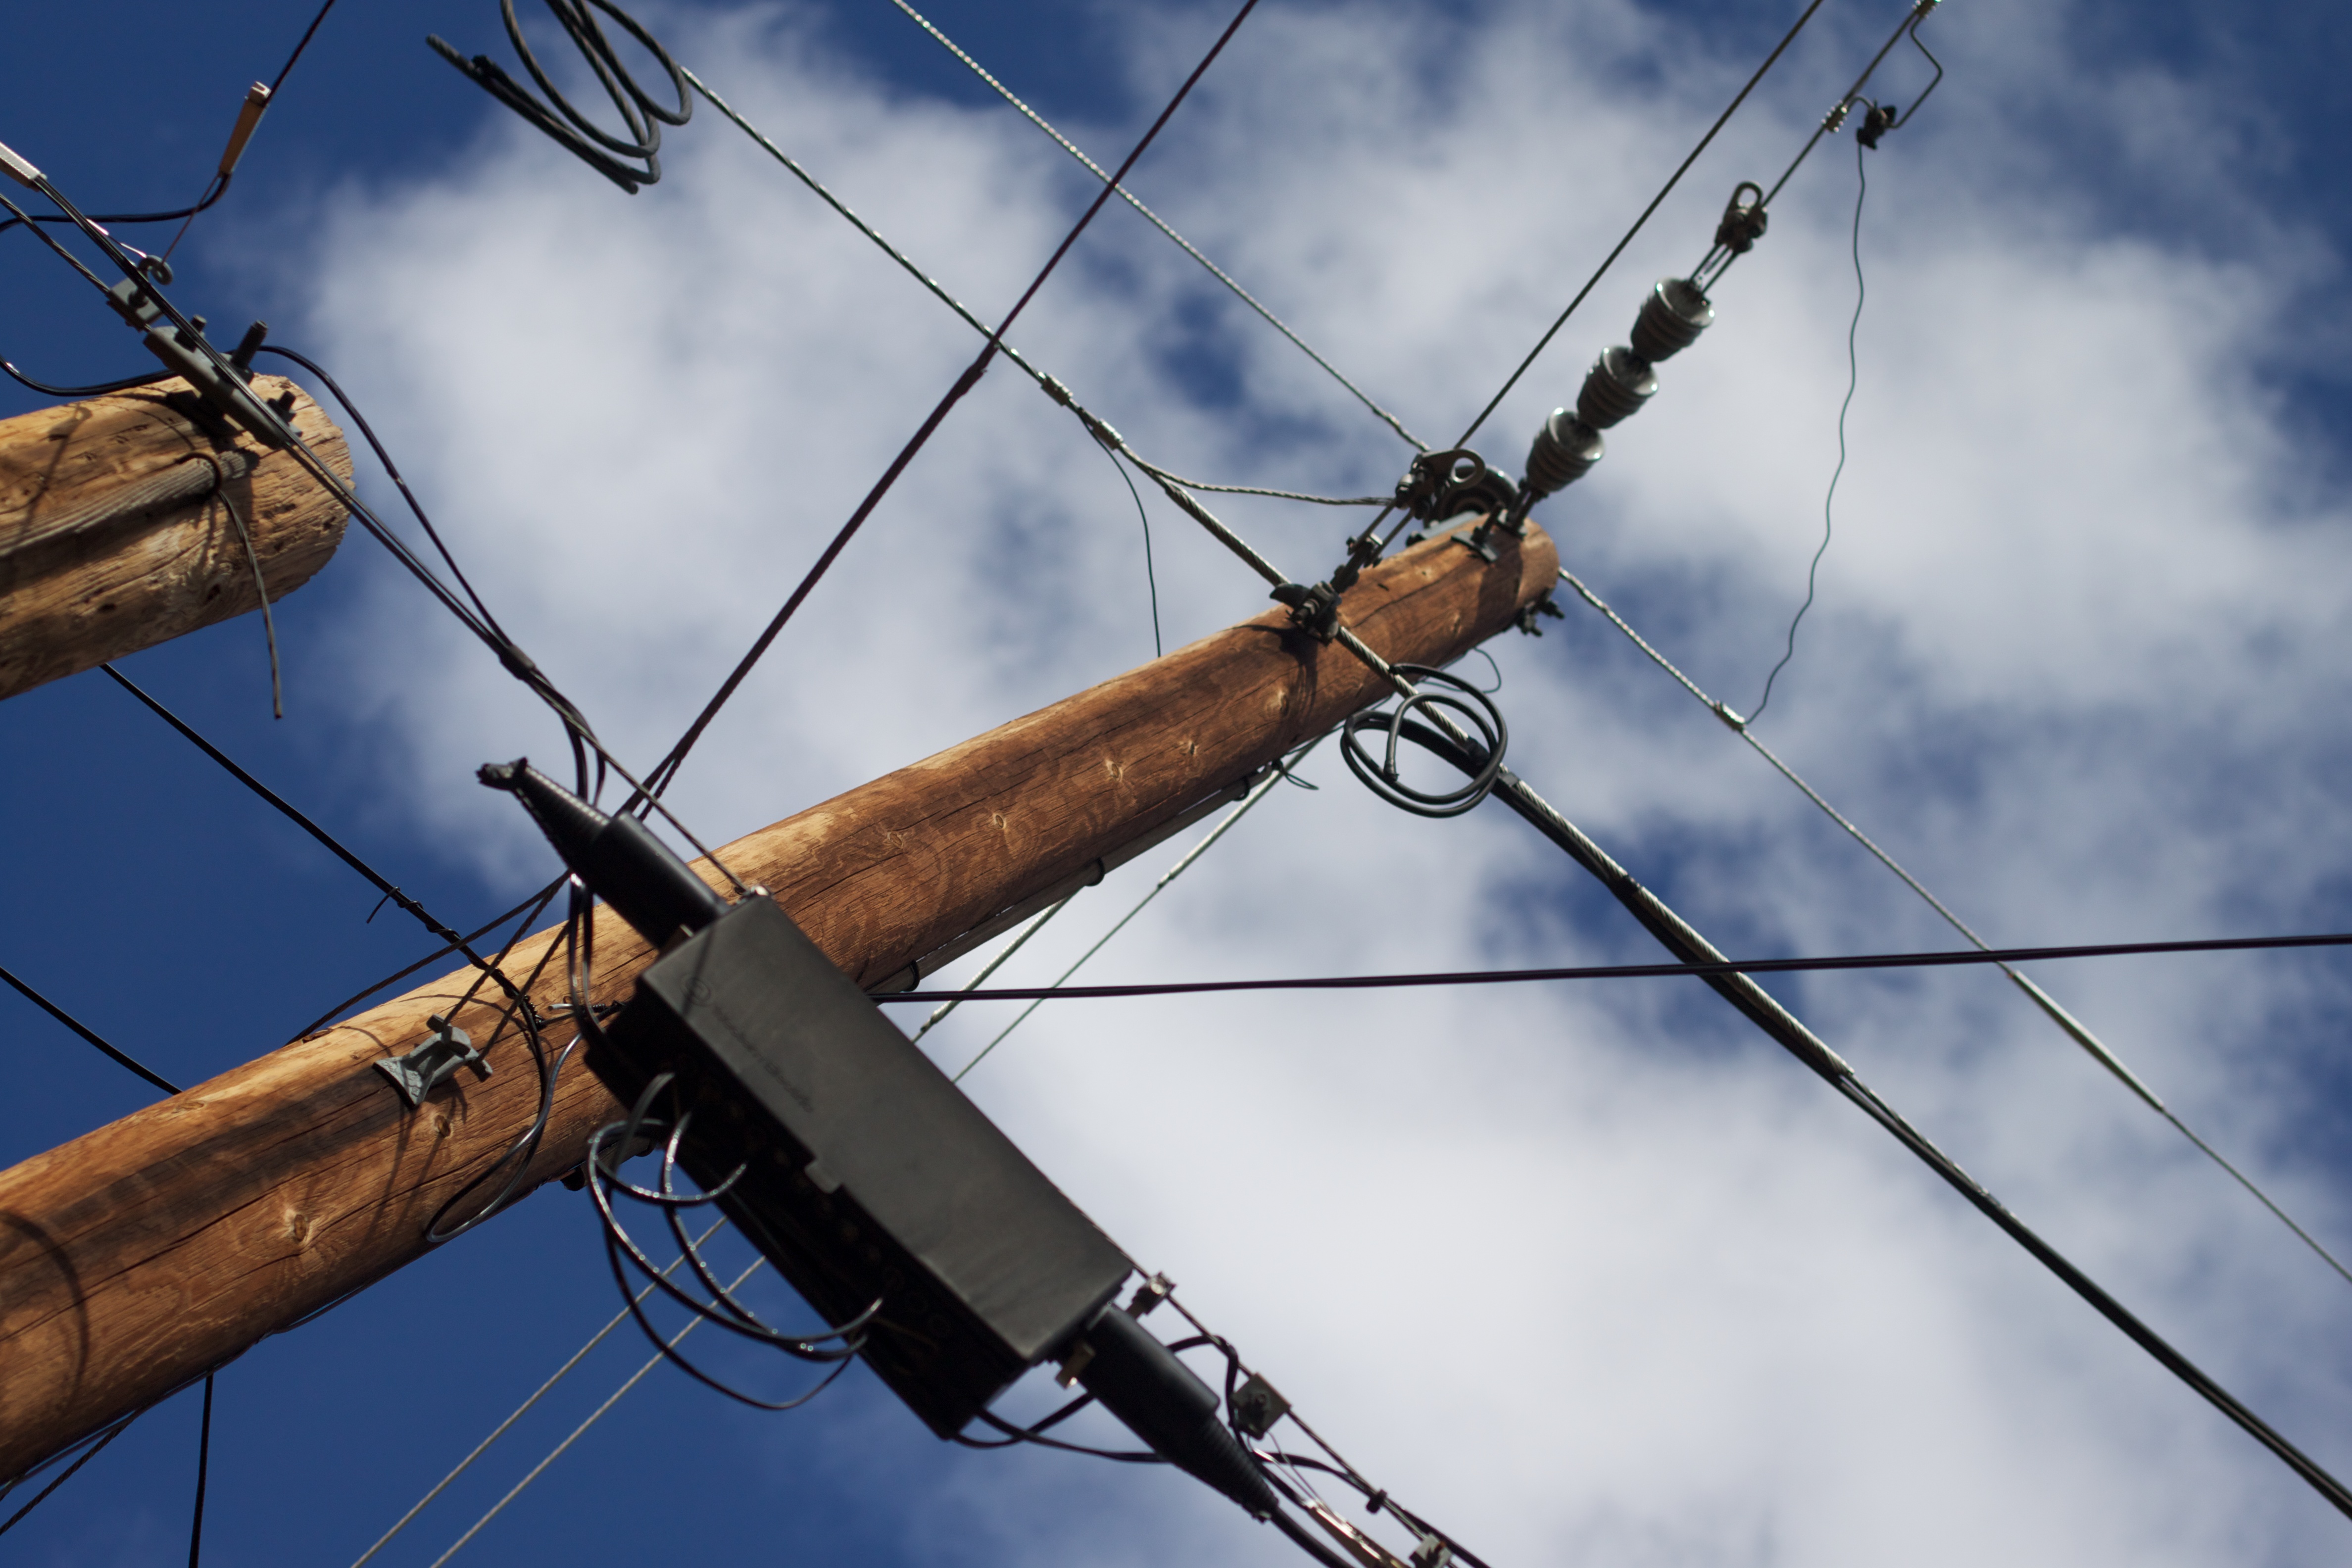
vehicle, mast, electricity, atmosphere of earth, overhead power line